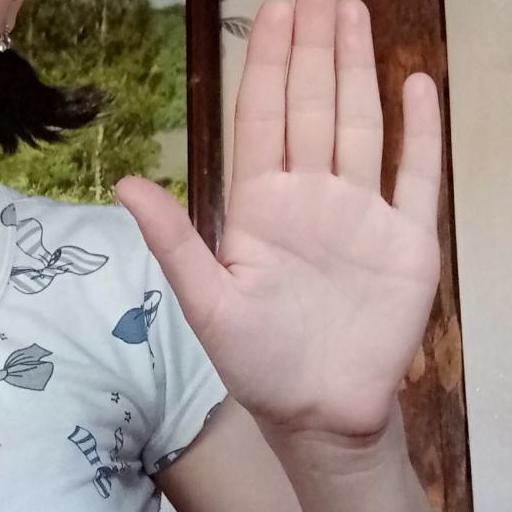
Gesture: stop